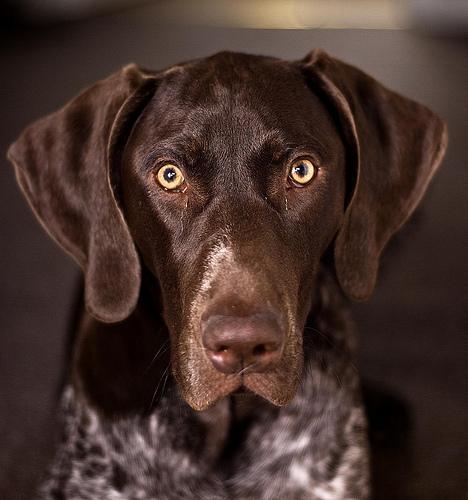
german shorthaired